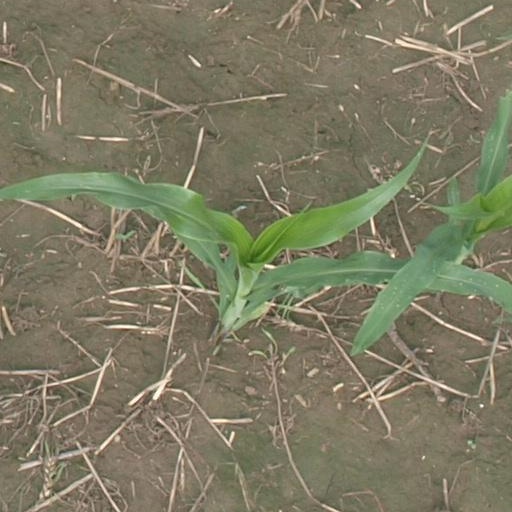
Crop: maize; corn